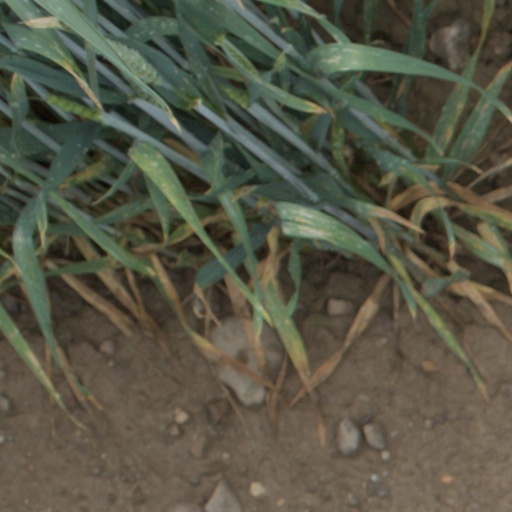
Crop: wheat